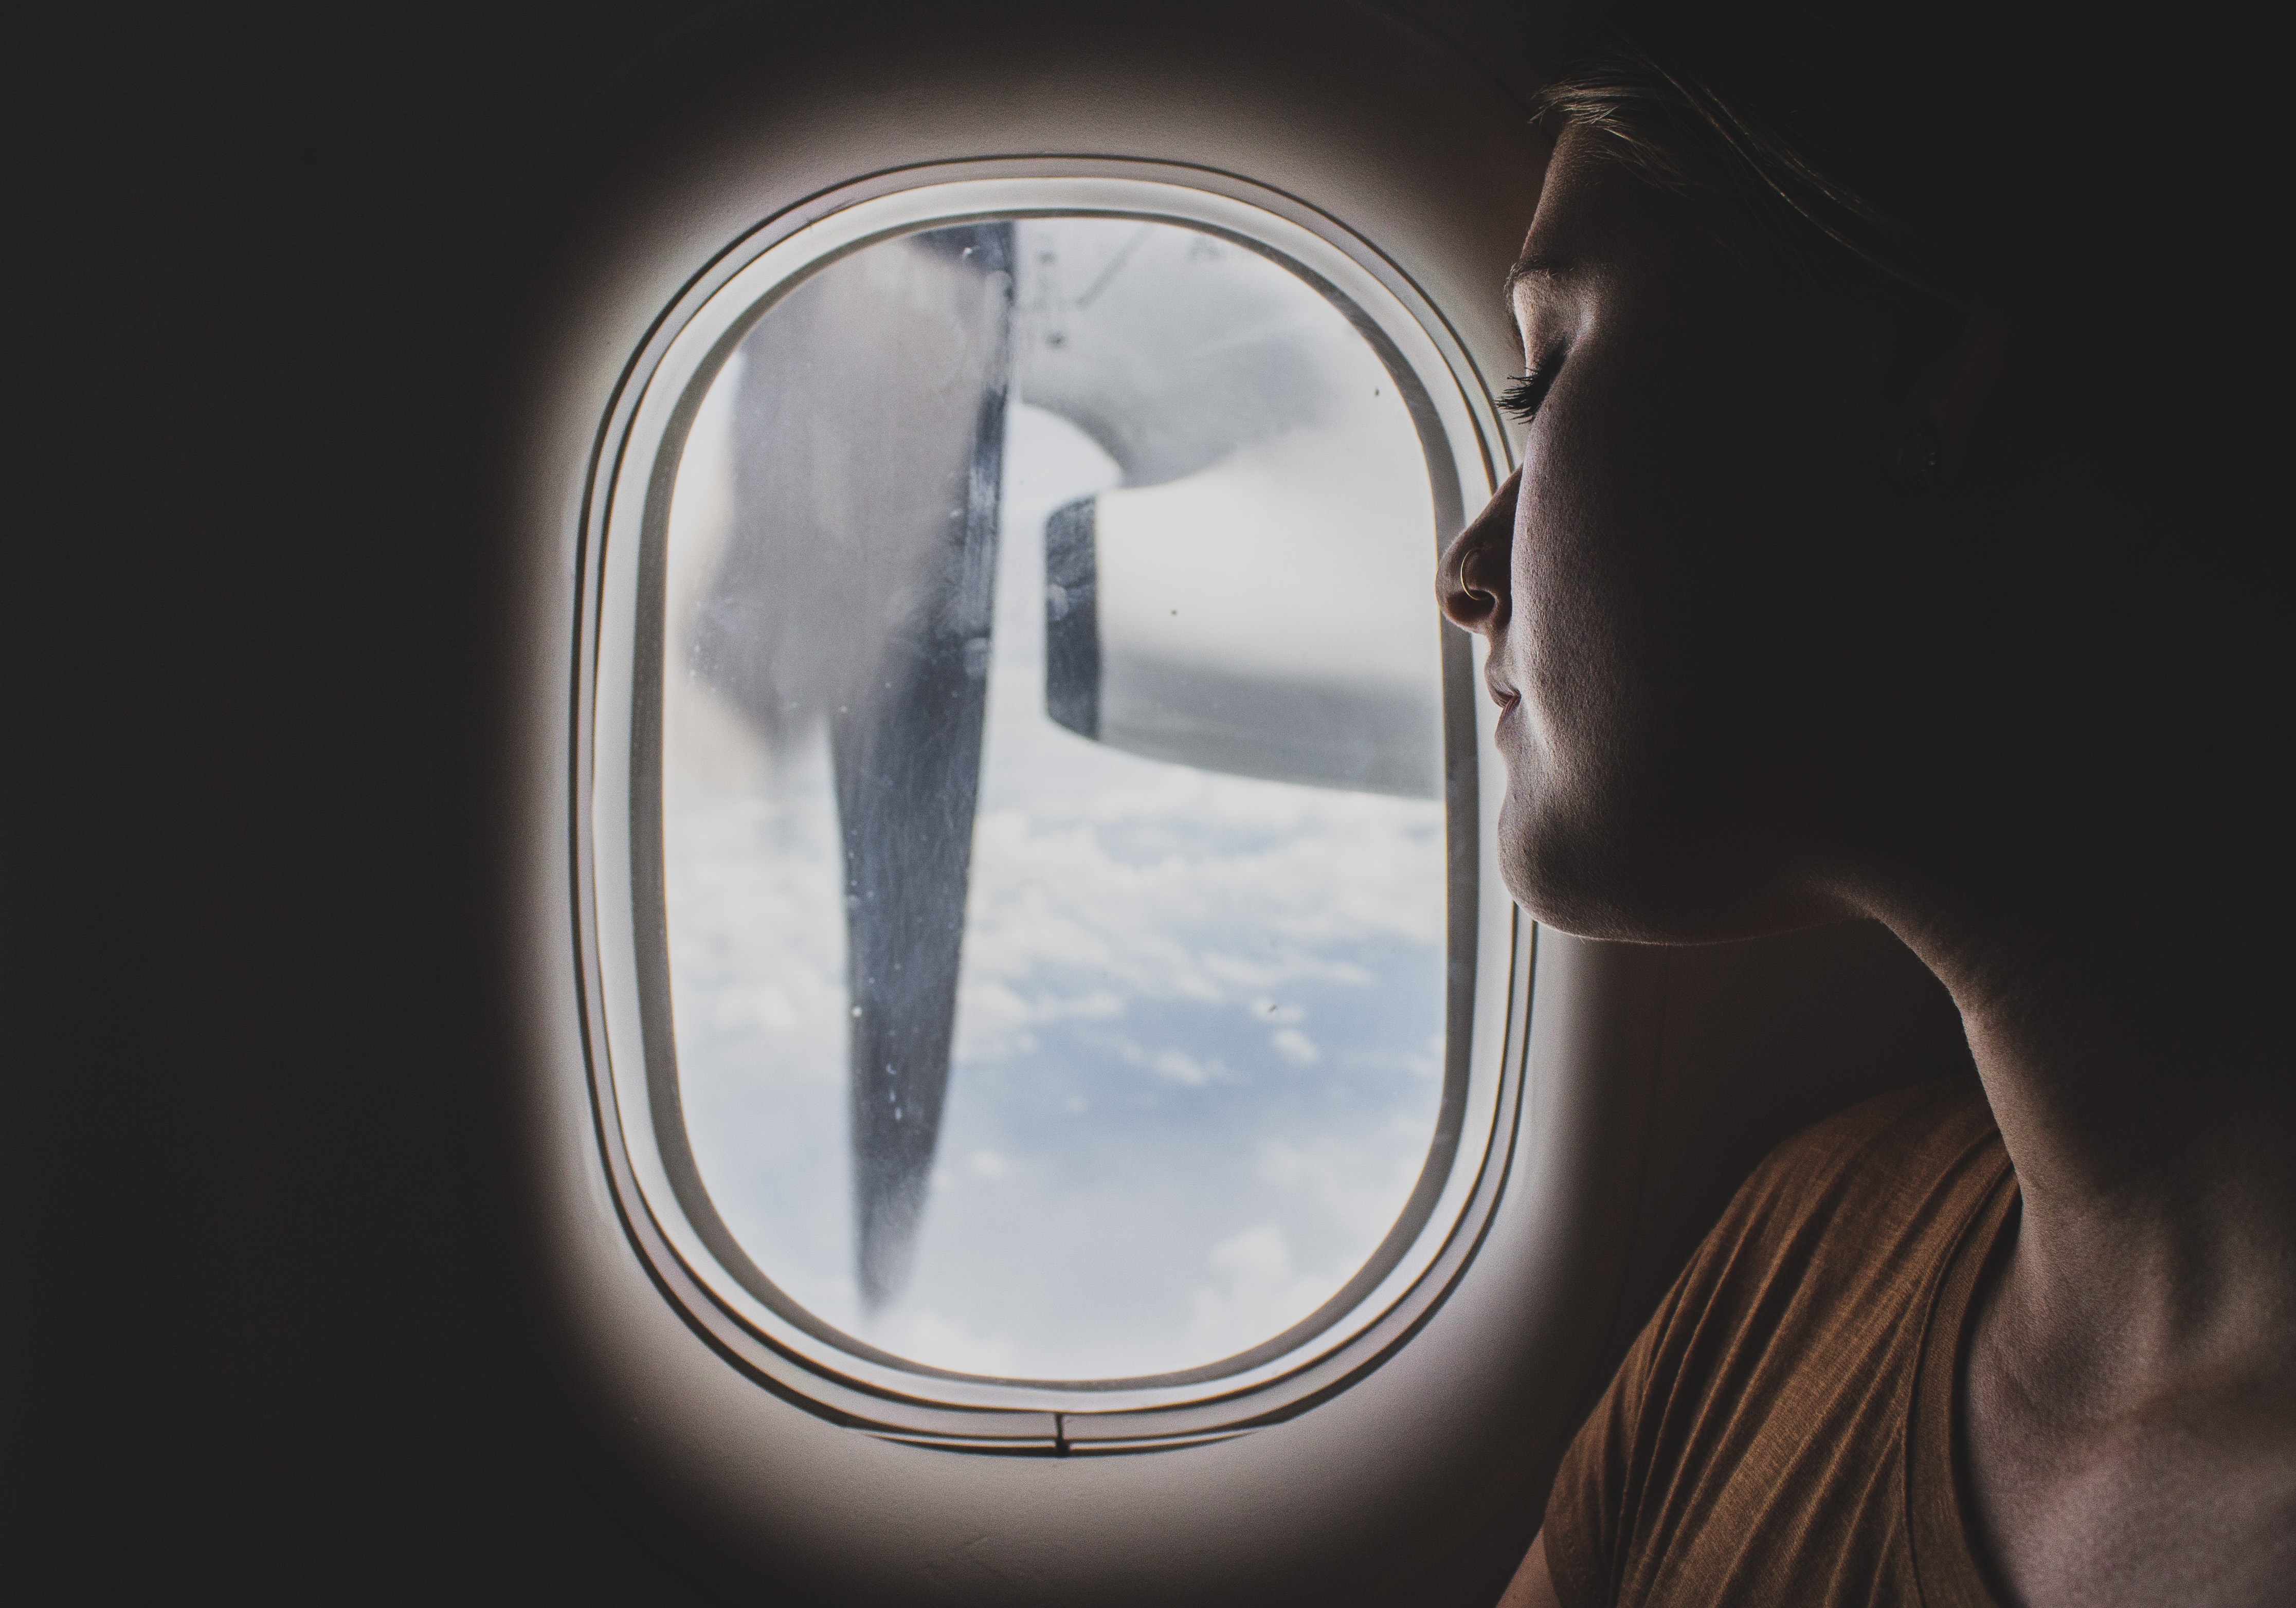
hand, light, white, photography, glass, reflection, darkness, blue, monochrome, lighting, circle, close up, organ, shape, emotion, screenshot, computer wallpaper